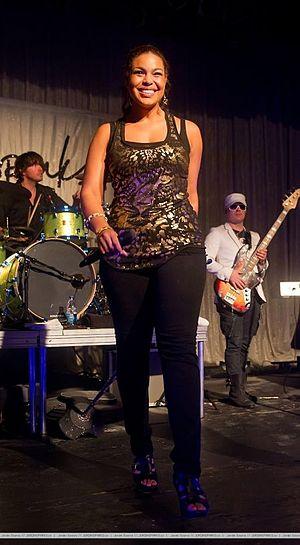
Jordin Brianna Sparks est une auteure-compositrice-interprète et actrice américaine, connue pour avoir remporté la saison 6 de American Idol aux États-Unis.